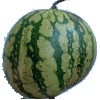
Label: Watermelon 1